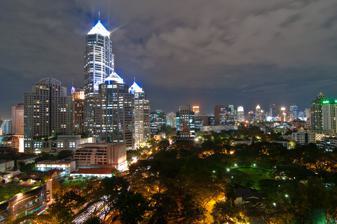
Building: Conrad Bangkok
Country: Thailand
Year built: 2003
Hotel in Bangkok Conrad Bangkok All Seasons Place , the skyscraper complex that houses Conrad Bangkok, awash with light in 2009 Hotel chain Conrad Hotels General information Type Hotel Classification Location Bangkok , Thailand Address 87 Thanon Witthayu Coordinates 13°44′19″N 100°32′54″E / 13.73861°N 100.54833°E / 13.73861; 100.54833 Opening 18 Mar 2003 Other information Number of rooms 392 Number of restaurants 6 Website Official website Conrad Bangkok is a hotel in Bangkok , Thailand , that is part of the Conrad Hotels brand owned by Hilton Worldwide . It opened in 2003. The hotel has 392 rooms and suites. There are six restaurants and lounges at the hotel including KiSara restaurant which serves Japanese cuisine and Liu restaurant which offers traditional Chinese food. The hotel also has a gym, a spa, a swimming pool, tennis courts, and a rooftop jogging track. Part of the shopping complex All Seasons Place , it is located on Wireless Road , a road with numerous condominiums and embassies . The hotel's primary clientele are business travellers from Hong Kong, Singapore, Taiwan, and the United States. To address competitive pressures from new hotels in Bangkok, the hotel renovated its conference rooms and hotel rooms between 2018 and 2019. For business guests, the hotel houses 22 meeting spaces. Among these is the Conrad Ballroom, which can house either 60 banquet tables or 1,200 people who remain on their feet during a cocktail party . History In January 1994, on behalf of Conrad Bangkok, whose parent company was Hilton Worldwide , Eric Hilton signed an agreement with All Seasons Property Co. Ltd. to build the hotel. The agreement specified that the five-star hotel would have 33 stories and 400 rooms. Two companies, M Thai Group and China Resort Co, controlled All Seasons Property in a joint venture . All Seasons Property planned to build a ฿ 14 billion (US$560 million) structure with five towers that would include the Conrad Bangkok hotel. Conrad Bangkok began business in January 2003. When the hotel opened, The Nation said that it would become a "serious contender" to The Athenee Hotel, which was close by. The Nation noted that although there was a glut of hotels in Bangkok, new hotels like Conrad Bangkok kept being developed. In the hotel's inaugural year, its occupancy rate on average was 58% which the hotel attributed to negative factors including the Iraq War , the 2002–2004 SARS outbreak , and worries about safety. In 2003, Riduan Isamuddin , who was an associate of Osama bin Laden and who had been arrested in Thailand, told CIA interrogators that Al-Qaeda had planned to strike Conrad Bangkok. In response, the hotel was patrolled by soldiers carrying automatic rifles and bomb-detecting dogs . Conrad Bangkok's debut marked the 15th Conrad-branded hotel worldwide to launch and the third Asian-based hotel to launch, behind branches in Hong Kong and Singapore. On the hotel's opening day, it hosted an event where 10 people climbed up its walls dressed as Spider-Man . Princess Ubol Ratana attended the launch event in March 2003, and Cirque du Soleil performed. The hotel expected a small decrease in the number of rented hotel rooms in 2006, which it attributed to "unfavourable conditions". As business travel to Bangkok was increasingly significantly, the hotel underwent a renovation that year of its rooms and business lounge to try to attract that clientele. The hotel's general manager said in 2006 that of its guests, 75% were in the meetings, incentives, conferencing, exhibitions category while only 10% were in the recreation category. Businesspeople from Hong Kong, Singapore, Taiwan, and the United States comprise most of the hotel's clientele. Owing to competitive pressure from other hotels opening in Bangkok, the hotel began a renovation initiative in 2018 of its conference rooms and hotel rooms. The Bangkok Post ' s Pongpet Mekloy praised the initiative, writing, "The facelifted interior subtly but beautifully blends Thai elegance with modern feel and practicality." Location Connected to the shopping mall All Seasons Place , it is located on Wireless Road , a road populated by condominiums and embassies . When the hotel opened, All Seasons Place had American chains including Starbucks and Burger King and upscale shops. The hotel is within walking distance of Sukhumvit Road , which has numerous entertainment options. Phloen Chit BTS station is its nearest BTS Skytrain station and can be reached through a five-minute bus trip. Architecture Conrad Bangkok spans two buildings: one houses the short-term hotel rooms while the other houses Conrad Residences which is for extended lodging. The hotel's interior design was largely architected by the United States firm Wilson and Associates' Singapore division. According to The Daily Telegraph ' s John Yeager about the hotel's architecture, "the Conrad is quite unlike the standard tower or upright slab" because it has an "unusual octagonal footprint". The hotel gives customers numerous sights and angles since the design accommodates distinctively formed rooms. Yeager said that instead of having the atmosphere of a "sterile" business hotel, it comes across like a resort. He based this on how an outdoor spa and a massive swimming pool are surrounded by the sections of the building that house the hotel rooms. Conrad Bangkok has a three-floor atrium . The lobby has the colours bamboo and beige and features massive pillars and an all-encompassing set of stairs. The waiting room is decorated with a carving showcasing classic Thai structures. The carving is large, made of wood, and cylindrically shaped. As part of the hotel's 2018–2019 renovation, it installed coated reception desks and floors in the lobby with marble tiles, which the magazine Business Traveller said imbues it with "a modern, stylish look". The redesign of the interior was led by Cheng Chung Design's Ray Chuang who used oak , teak , the gold colour, and "brushed-bronze". Amenities Restaurants Conrad Bangkok has four restaurants. One restaurant is KiSara (renamed from Drinking Tea Eating Rice in 2013), which serves Japanese cuisine and offers teppanyaki -style food. Located on the building's third floor and seating 100 people, the restaurant features four tatami rooms. It offers Matsusaka beef , sushi , and sake . Fodor's said the restaurant was expensive with a "sky-high" dinner cost, the sushi was "top-notch", the sake choices were extensive, the tea was "delicious", the sushi rice was "expertly vinegared", and the service was "almost uncomfortably deferential but never pompous". Business Traveller said, "The dishes served here are authentic and, in some cases, elaborate but are well worth trying if you’re not too pressed for time." The United States firm Wilson and Associates' Singapore division was in charge of the restaurant's interior design. Michael Fiebrich, who was the project's principal designer, said, "The concept of the restaurant is really about the contrast of the crisp contemporary architecture of the room and the more fluid natural forms within. We were striving to create something new and modern but completely Japanese." To give customers added dimensions, the restaurant, which lacks windows, employs lights and mirrors. Another restaurant is Liu, which serves Chinese cuisine that fuses dishes from several regions. Seating 90 people, it offers dim sum and set menus as well as dishes that have frog legs . Liu serves Cantonese , Shanghainese , and Sichuan cuisine . The restaurant's concentration on a present-day style was created by the Beijing restaurant Green T. House's founder. On the 29th floor, the hotel has the Executive Lounge, which serves a variety of cuisines such as dim sum , a section where the restaurant makes egg dishes for customers, and Western breakfast food. The lounge arranges its tables in the configuration of a "U". Beside the swimming pool is the City Terrace-Pool Restaurant, which is casual dining eatery that serves light snacks and fresh juices. Its second-floor restaurant Café@2 is open for most of the day. Other than having a section that serves pancakes and waffles , its breakfast has nearly the same offerings as what Executive Lounge has for breakfast. Café@2's executive chef Ashley T. Coleman, who is from Australia, bucked the trend of "more is more" in cooking by going with a "simplicity is tasty" mentality. To emphasise the high-quality ingredients, his dishes are made with minimal seasoning. Writing in the Hubert Burda Media publication Prestige , Mary Lsmithgul praised the restaurant, stating, "With a cosy-meets-sophisticated vibe, tasteful delicacies and an impressive selection of aperitifs, the upscale dining destination makes an ideal spot for nights out with the family, or a refined meet up over bubbly at the heart of Bangkok." Conrad Bangkok has Deli by Conrad, a laid-back coffeehouse . The hotel has a bar called Diplomat Bar on the first floor. It features live jazz performances. Fodor's said, "The Diplomat Bar is famous amongst embassy staffers for their great martinis, 4-hour Happy Hour, and live music throughout the week." Guest rooms and business amenities Conrad Bangkok hotel room in 2014 The hotel has 392 guest rooms. The rooms have Thai artwork, silk decorations and finished timber . The tiniest rooms belong to the "Deluxe" type and are 41 m 2 (440 sq ft). While the size of the hotel's "Executive" rooms measured at 50 m 2 (540 sq ft) and "Deluxe" rooms at 114 m 2 (1,230 sq ft), its regularly sized "Classic" rooms are 40.5 m 2 (436 sq ft). The biggest room is the Presidential Suite, which is 238 m 2 (2,560 sq ft). The restroom is separated from the rest of the hotel room through a see-through divider, though curtains can be pulled down to achieve solitude. Each restroom has a granite countertop , both a shower and a standalone bathtub , and a luminous vanity mirror . Business Traveller magazine concluded, "The rooms are sleek and sizeable – a valuable find in any Asian capital – and the interesting mix of urban and resort styles gives the property a professional yet relaxing atmosphere overall." For business guests, the hotel houses 22 meeting spaces. Among these is the Conrad Ballroom, which stands at 8 m (26 ft) tall and is 780 m 2 (8,400 sq ft). The ballroom can house either 60 banquet tables or 1,200 people who remain on their feet during a cocktail party . John Yeager of The Daily Telegraph praised the hotel's customer service , writing that all employees "down to the most junior maid" could fluently converse in the English language . Spa, fitness, and transportation Conrad Bangkok swimming pool surrounded by palm trees , deckchairs , and umbrellas in 2006 Conrad Bangkok has a spa called Seasons Spa. In her book Thailand's Luxury Spas: Pampering Yourself in Paradise , the author Chami Jotisalikorn said it "has the feel of a five-star city spa, with a veneer of sop hesitated luxe combined with professional efficiency". The spa's services include body cleansing, facials , and massages . Roughly 50% of its clientele are businesspeople, and both men and women frequent the facilities. In addition to 11 "treatment rooms", the spa offers whirlpools and saunas for guests to use. Conrad Bangkok has a gym that is open all day , two tennis courts that are illuminated, and a running path on the roof. Equipped with Technogym products and free weights , the gym is called Bodyworx Fitness Center. It offers fitness classes for yoga and step aerobics . It has a swimming pool that is surrounded by palm trees , deckchairs , and umbrellas , giving it the ambience of a resort. To attempt to give guests the feeling of being protected, the hotel in 2006 offered limousines given the names of magical beings from Thai folklore . In 2008, as the owner of a group of Mercedes-Benz limousines , the hotel used them most of the time to transport guests who have arrived at or are heading to a Bangkok airport. The limousines were rented to go on shipping trips. Guests can use hotel-provided motorbikes for transportation. References